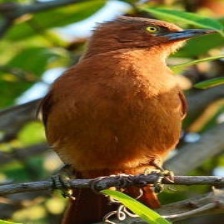
Species: CAATINGA CACHOLOTE
Scientific name: PSEUDOSEISURA CRISTAT